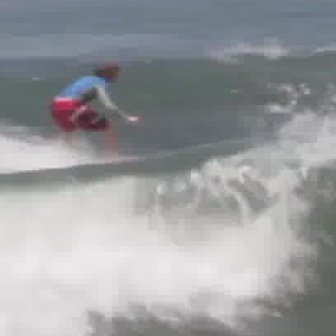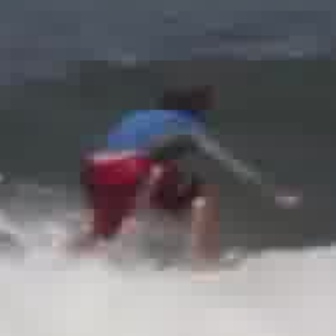
  Please identify the target specified by the bounding box [45,60,140,155] in the first image and locate it in the second image. Return the coordinates in [x_min,y_min,x_max,y_max] format.
Answer: [74,74,296,295]